Birmingham Botanical Gardens, England

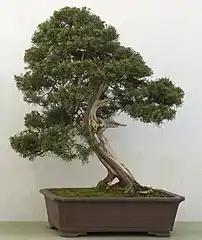
The "Omiya tree"

The gardens are home to The British National Bonsai Collection, which opened in 1993 and aims to provide both casual visitors and enthusiasts with a comprehensive display of the variations of species and styles of bonsai. One of the oldest specimens is the "Omiya tree", a 250-year-old "Juniperus chinensis" in the informal upright style, presented to the collection in 1995 by the then city of Omiya, Japan.